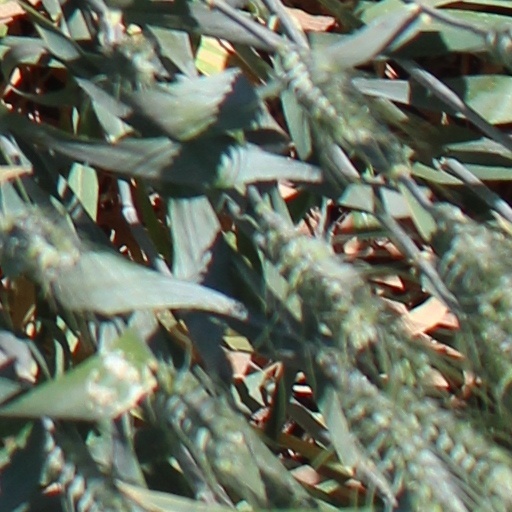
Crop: wheat